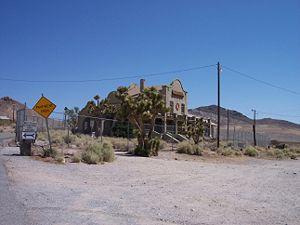
Rhyolite est une ville fantôme située au Nevada sur la HGW 374 entre la ville de Beatty et l'entrée Est de la Vallée de la Mort.